Mata Sulakhni

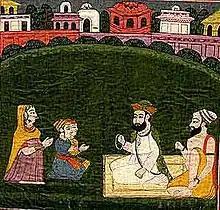
Janamsakhi painting depicting Guru Nanak visiting Mata Sulakhni and his two sons

Sulakhni gave birth to two sons, Sri Chand, in 1494 and Lakhmi Das, in 1497. According to Udasi lore, it is said she had an envisage of Shiva whilst giving birth to Sri Chand. Her son, Sri Chand, would later go on to become a renowned spiritual leader himself. At some point, Nanak's father, Mehta Kalu, tried to tempt his son with the possibility of taking on a second wife but Nanak purportedly refused to entertain the idea as he thought Sulakhni was the most suitable wife for him, having been chosen by God to be his partner, and wanted to stay with her until death. She lived an ordinary life of a trading-class housewife at Sultanpur until the year 1499 or 1502, when her husband's religious preaching began after the River Bein episode. After one of Guru Nanak's "udasis" (travels), it is said he met-up with Sulakhni, their sons, and his father-in-law in Pakhokhi village. Sulakhni had expressed her desire to accompany Nanak but remained at home to tend to and raise their sons. She was reportedly a devouted wife and mother, who fully supported her husband's spiritual path and partook in it full-heatedly as a devotee herself.